New York Call

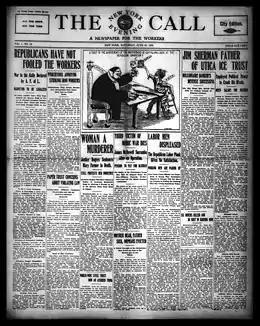
Front page of an early edition of the "New York Evening Call." The daily launched on May 30, 1908.

The New York Call was a socialist daily newspaper published in New York City from 1908 through 1923. The "Call" was the second of three English-language dailies affiliated with the Socialist Party of America, following the "Chicago Daily Socialist" (1906–1912) and preceding the "Milwaukee Leader" (1911–1938).